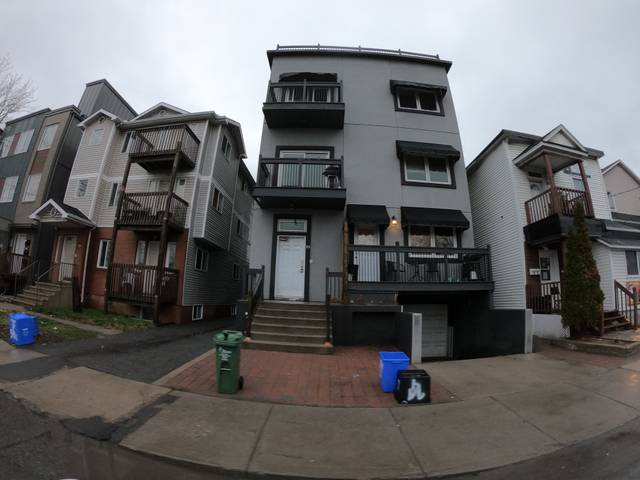
Region: Canada
Coordinates: 45.409, -75.695